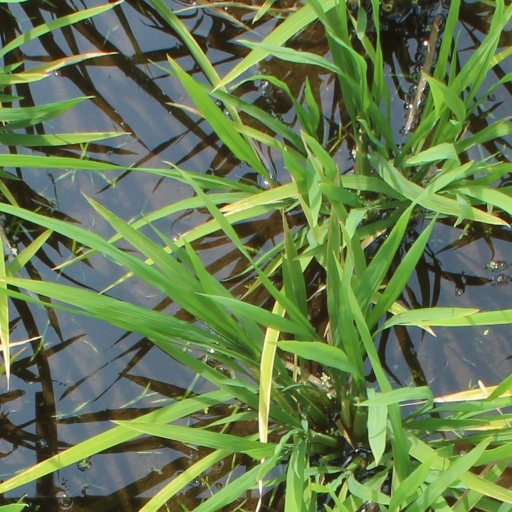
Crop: rice